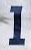
Number: 1